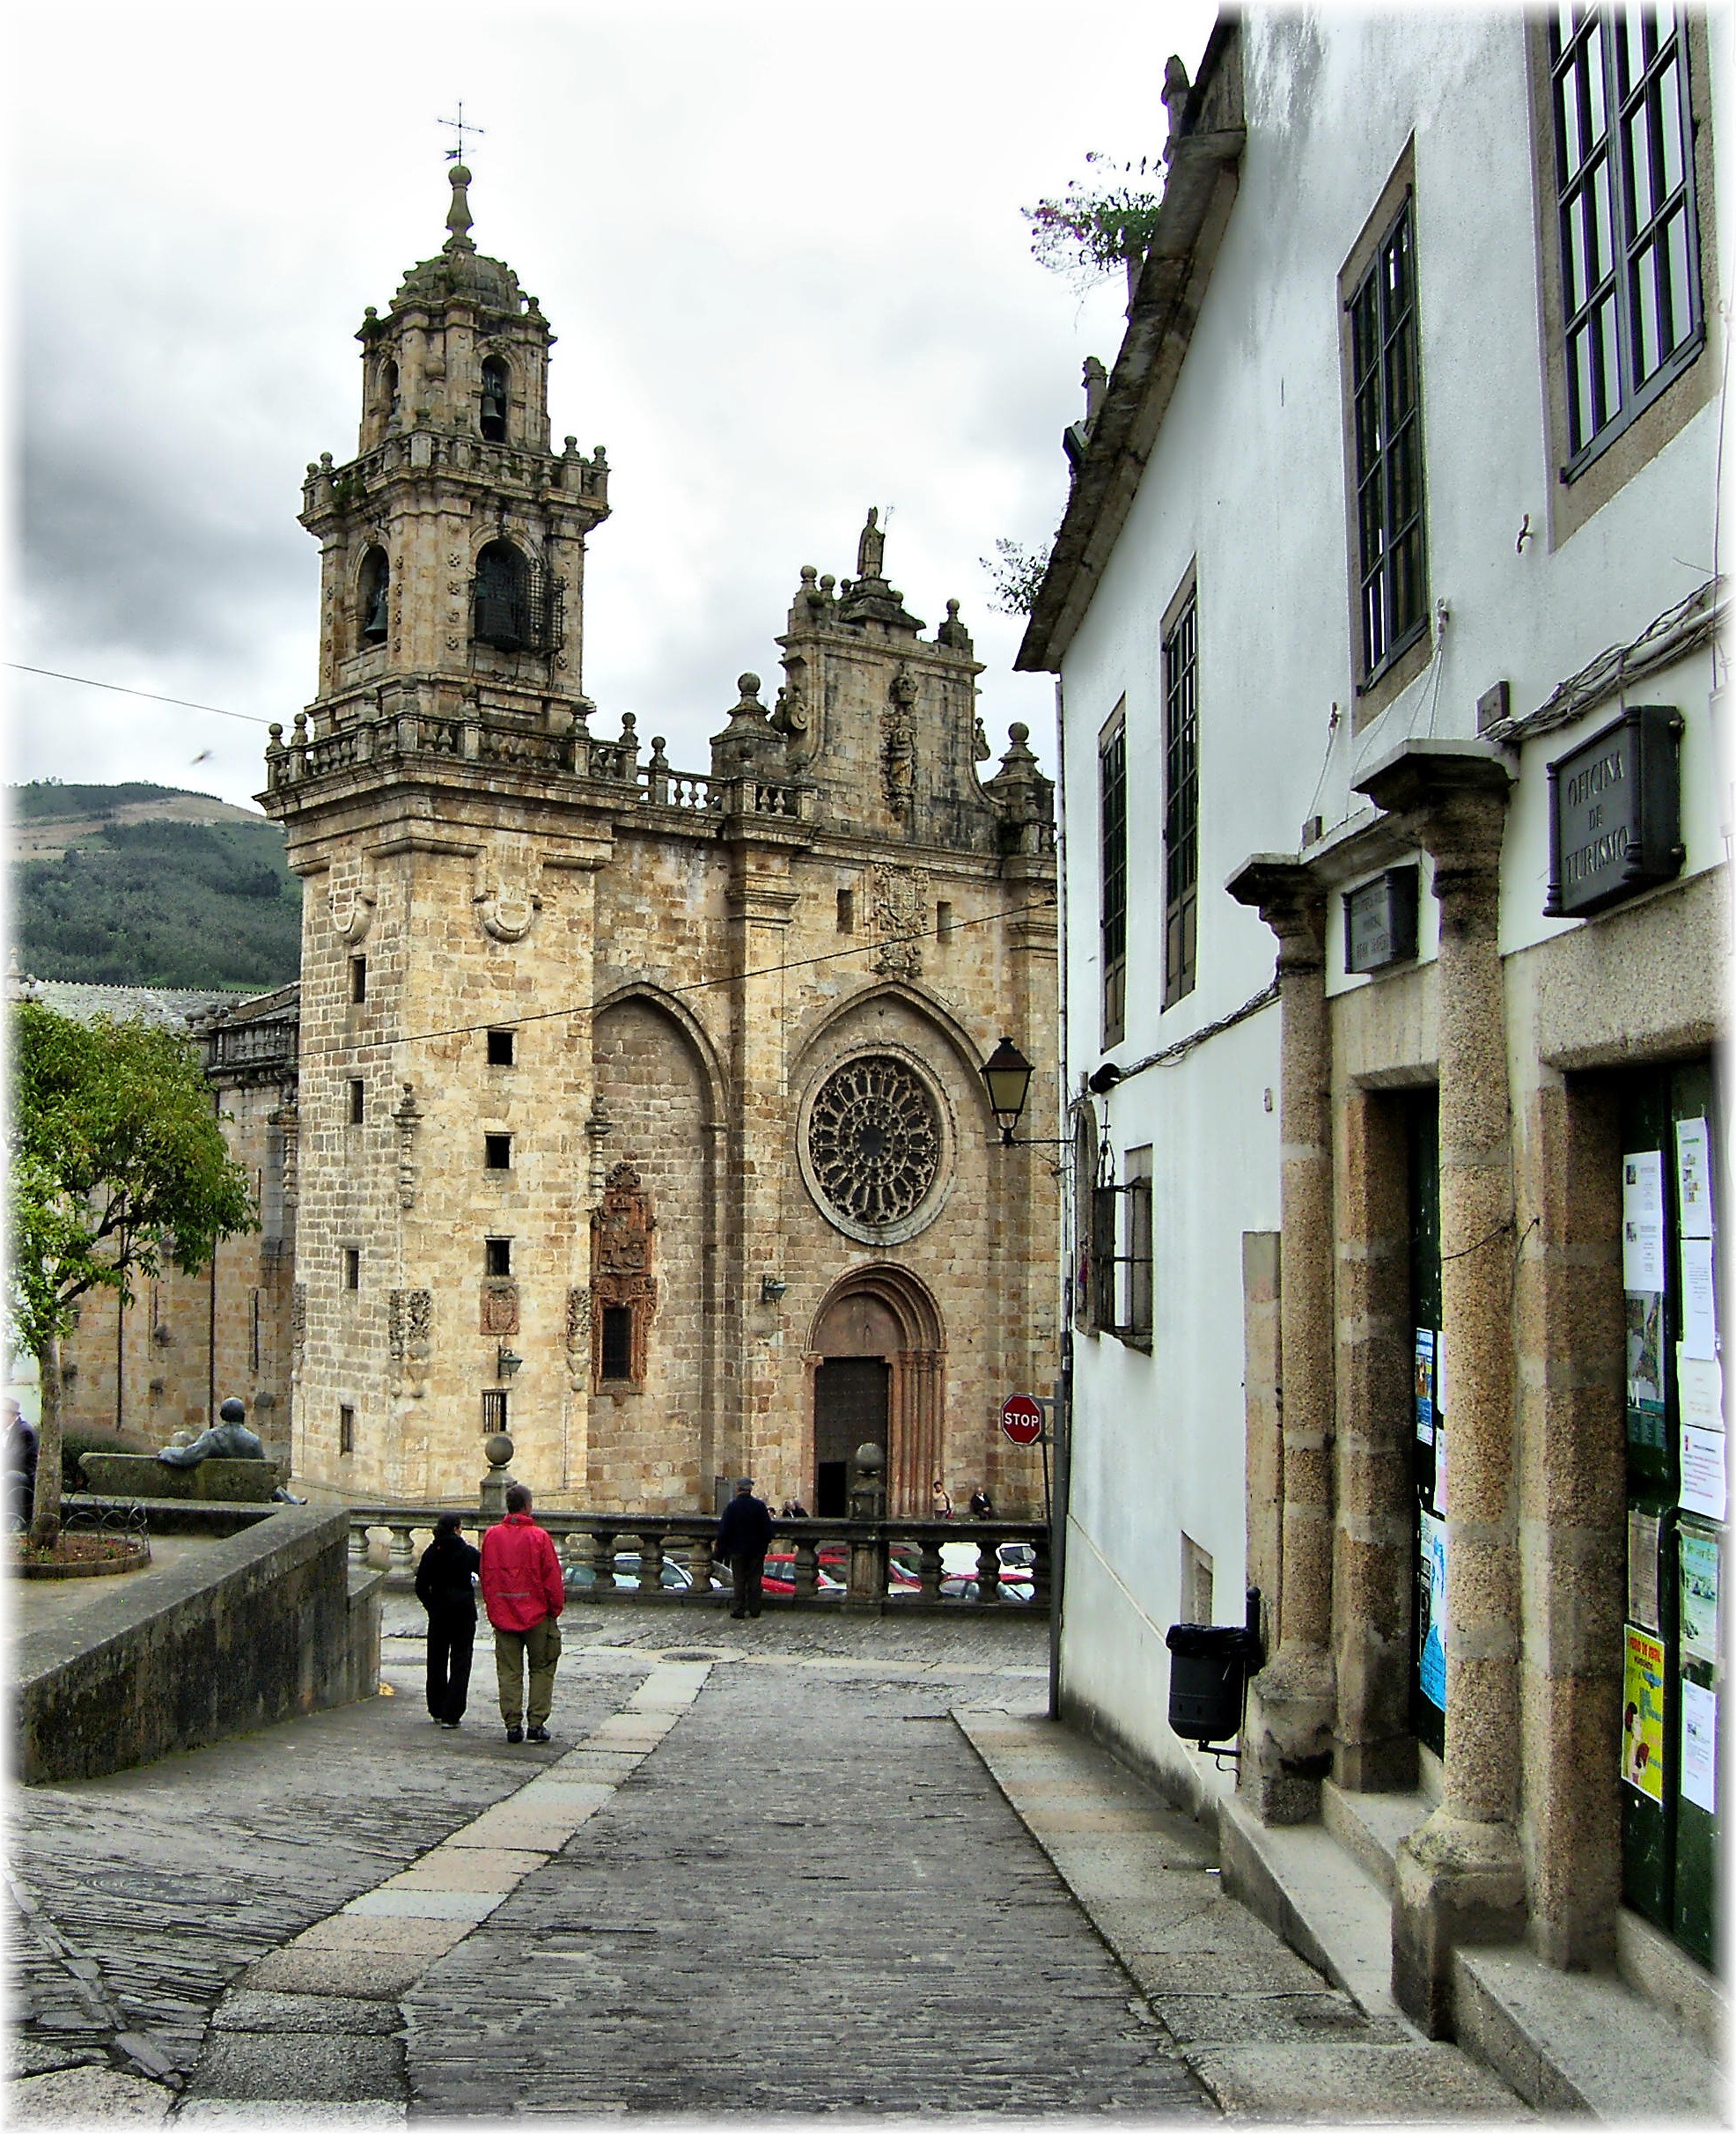
architecture, town, building, europe, landmark, facade, church, cathedral, tourism, place of worship, spain, monastery, europa, catedral, synagogue, galicia, piedra, romanico, mygearandme, town square, pedra, espana, galiza, provincialugo, mondo edo, ancient history